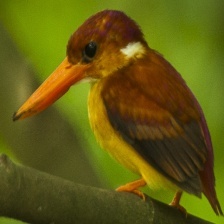
Species: RUFOUS KINGFISHER
Scientific name: CHLOROCERYLE INDA